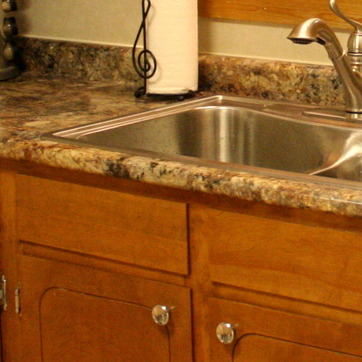
Material: polishedstone